Hillary Clinton

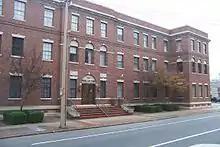
Clinton worked at Rose Law Firm for fifteen years. Her professional career and political involvement set the stage for public reaction to her as the first lady.

On April 12, 2015, Clinton formally announced her candidacy for the presidency in the 2016 election. She had a campaign-in-waiting already in place, including a large donor network, experienced operatives and the Ready for Hillary and Priorities USA Action political action committees and other infrastructure. Prior to her campaign, Clinton had claimed in an interview on NDTV in May 2012 that she would not seek the presidency again, but later wrote in her 2014 autobiography "Hard Choices" that she had not decided. The campaign's headquarters were established in the New York City borough of Brooklyn. Her campaign focused on: raising middle class incomes, establishing universal preschool, making college more affordable and improving the Affordable Care Act. Initially considered a prohibitive favorite to win the Democratic nomination, Clinton faced an unexpectedly strong challenge from democratic socialist Senator Bernie Sanders of Vermont. His longtime stance against the influence of corporations and the wealthy in American politics resonated with a dissatisfied citizenry troubled by the effects of income inequality in the U.S. and contrasted with Clinton's Wall Street ties.